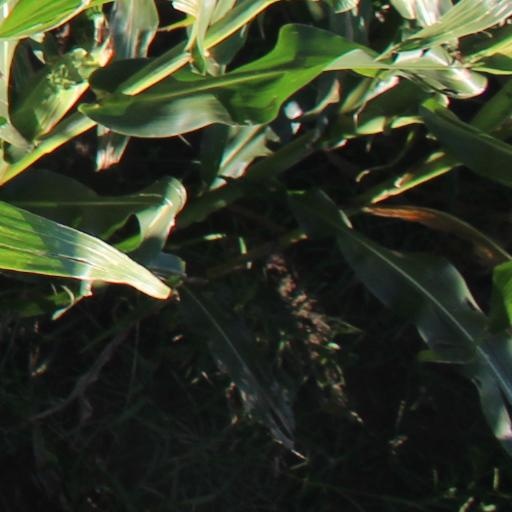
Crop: maize; corn